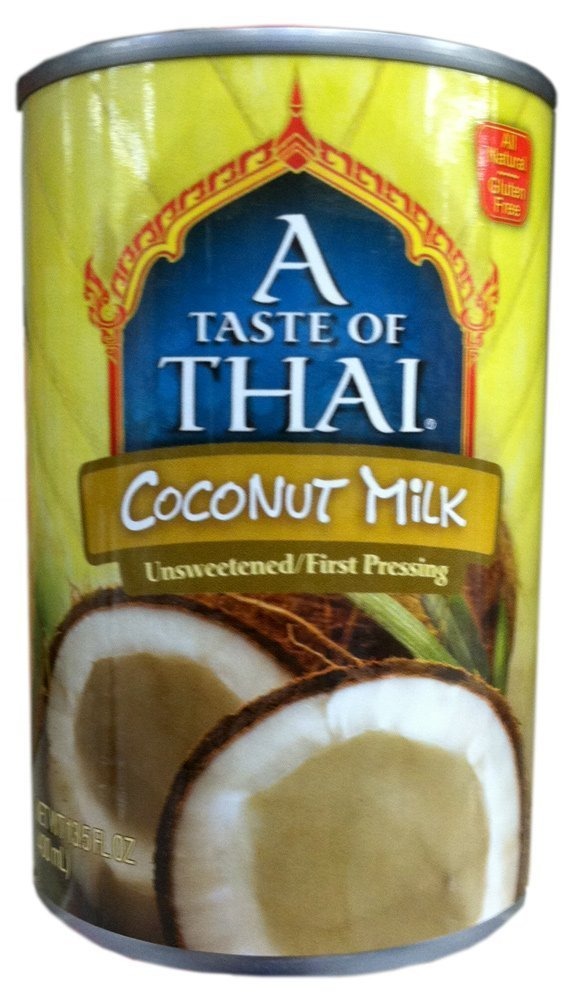
Item Name: Taste of Thai Coconut Milk - 13.5 Fl oz.
Value: 13.5
Unit: Fl Oz

Price: 1.74